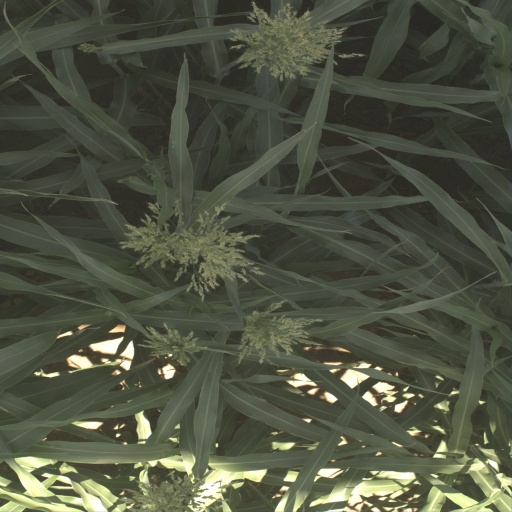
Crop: sorghum